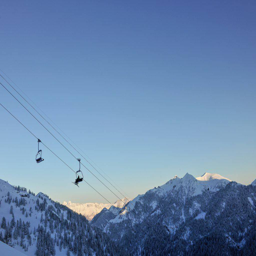
malbun ski resort lichtenstein